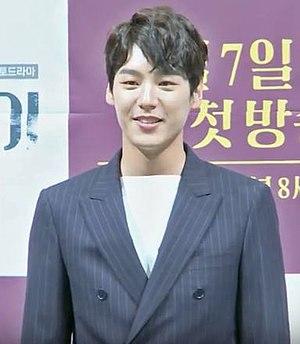
Kwak Myeong-jin, dit Kwak Si-yang, est un acteur et chanteur sud-coréen, né le 15 janvier 1987.